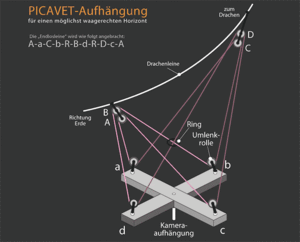
Le photo cervolisme ou photographie aérienne par cerf-volant est parfois appelé kapisme ou KAP de l'expression anglaise Kite Aerial Photograph. La méthode consiste à suspendre un appareil photo à un cerf-volant. Les dispositifs sont divers et donnent des résultats variés. L'intérêt de cette méthode réside dans l'amplitude possible : depuis 2 à 3 mètres jusqu'à 1 km d'altitude, et dans la possibilité d'approcher un sujet bien plus près qu'il ne serait autorisé avec un avion ou un hélicoptère.
Un picavet est un assemblage auto-stabilisé supportant un appareil photo pouvant être suspendu à un ballon ou à un cerf-volant. Ce système est une alternative à la suspension pendulaire, et présente l'intérêt d'amortir davantage les oscillations. À ce titre, il est couramment utilisé en photo cervolisme.
Pierre Picavet était un ingénieur, pionnier du cervolisme, et aérostier pendant la Première Guerre mondiale. Il est l'inventeur du système de suspension couramment utilisé en photo cervolisme qui porte son nom.
Picavet est probablement un mot picard, ou wallon, mais son étymologie n'a pas encore été établie. Godefroy et Dauzatdonnent, sur base de textes du XVᵉ siècle, la signification de « fagot », mais le mot est déjà utilisé comme patronyme au moins deux siècles plus tôt. Il est donc permis de penser qu'un certain type de fagot a été nommé après une personne nommée Picavet.